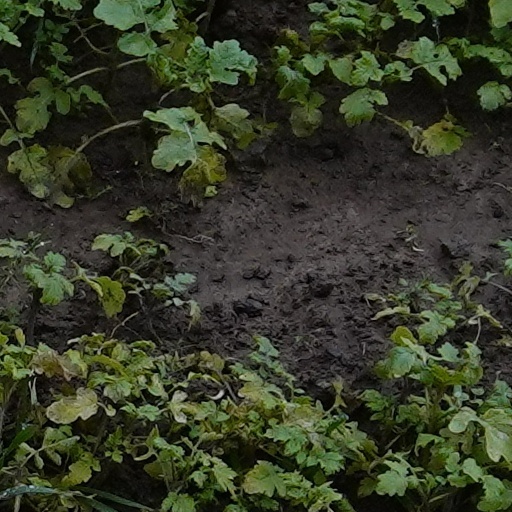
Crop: wheat